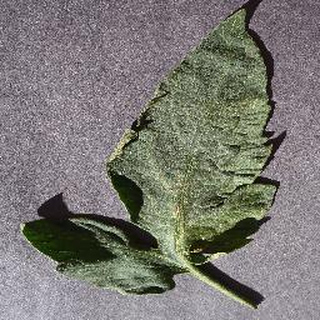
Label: healthy_tomato